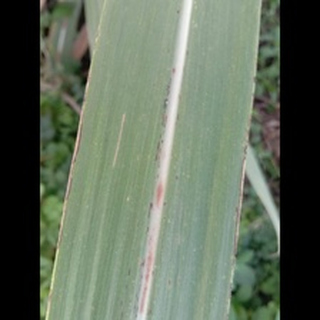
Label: sugarcane_rust